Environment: real
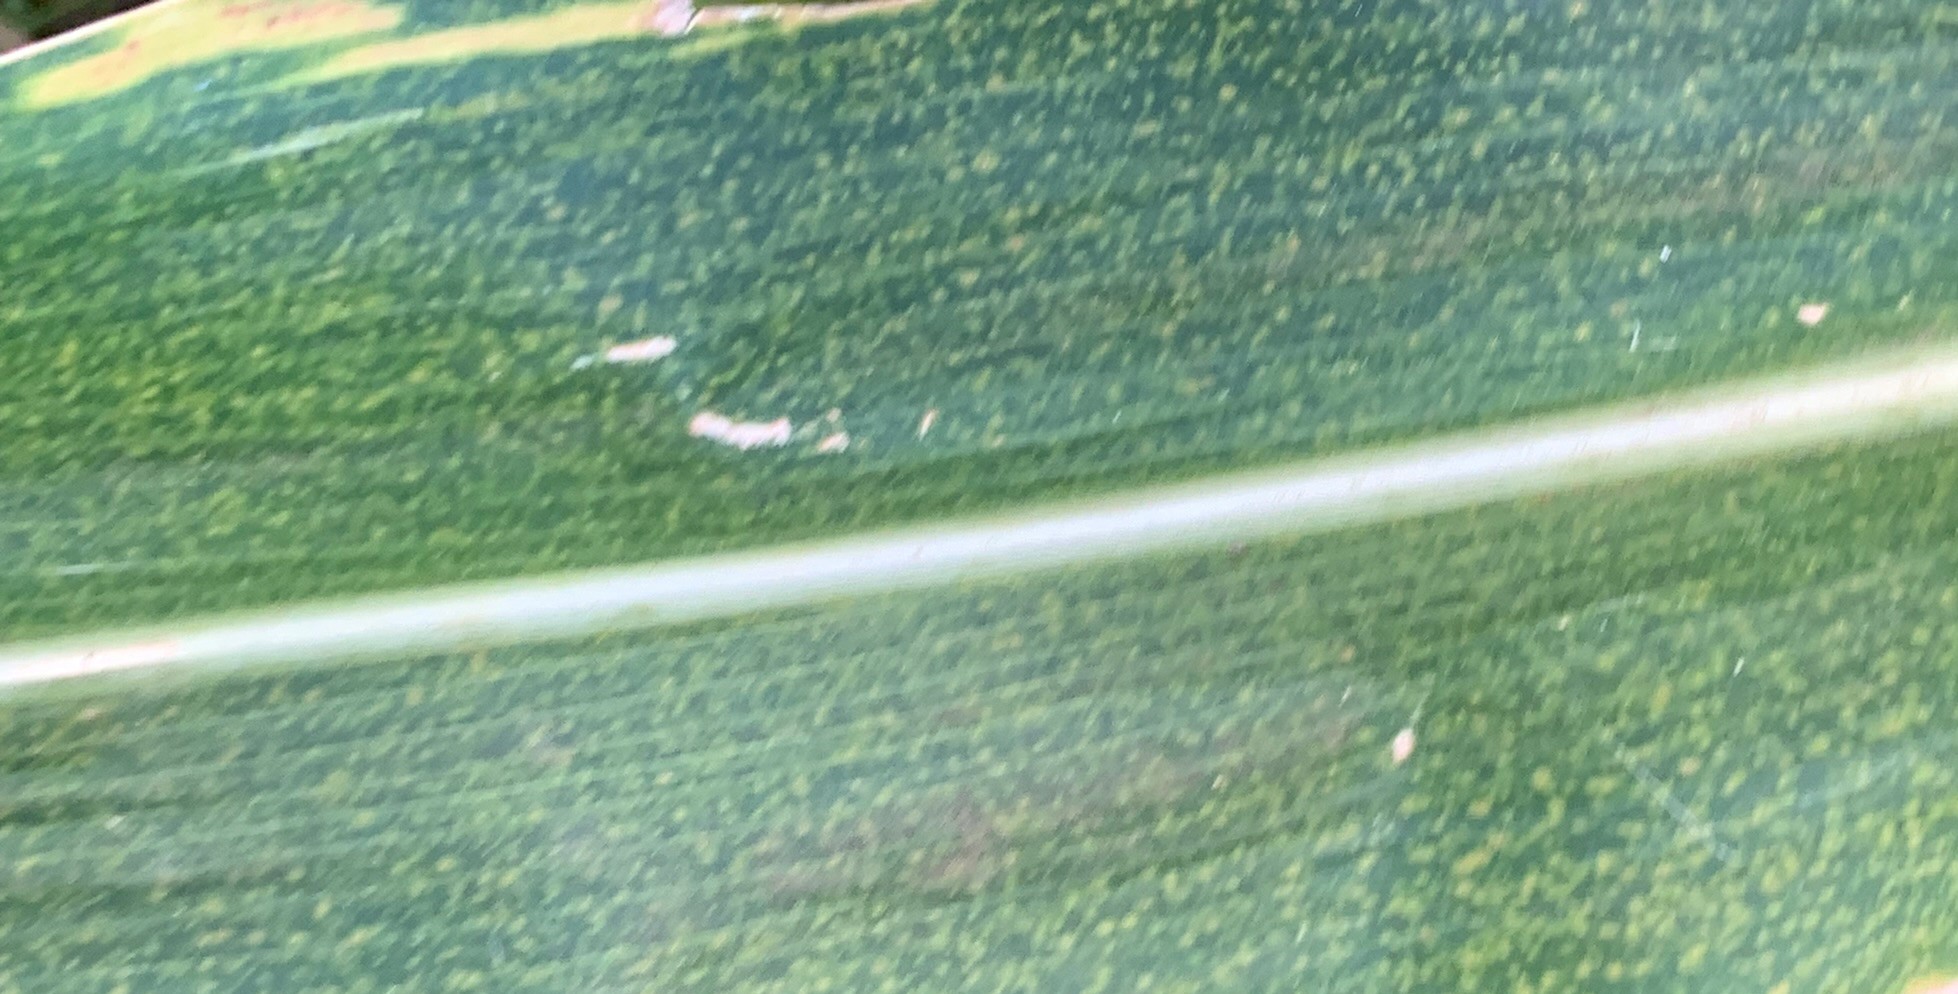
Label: lethal_necrosis